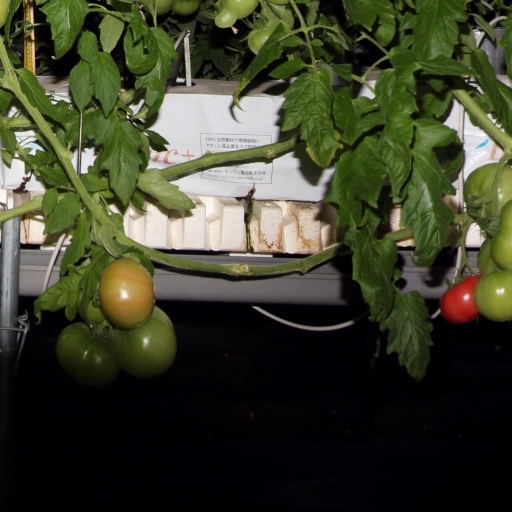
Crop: tomato